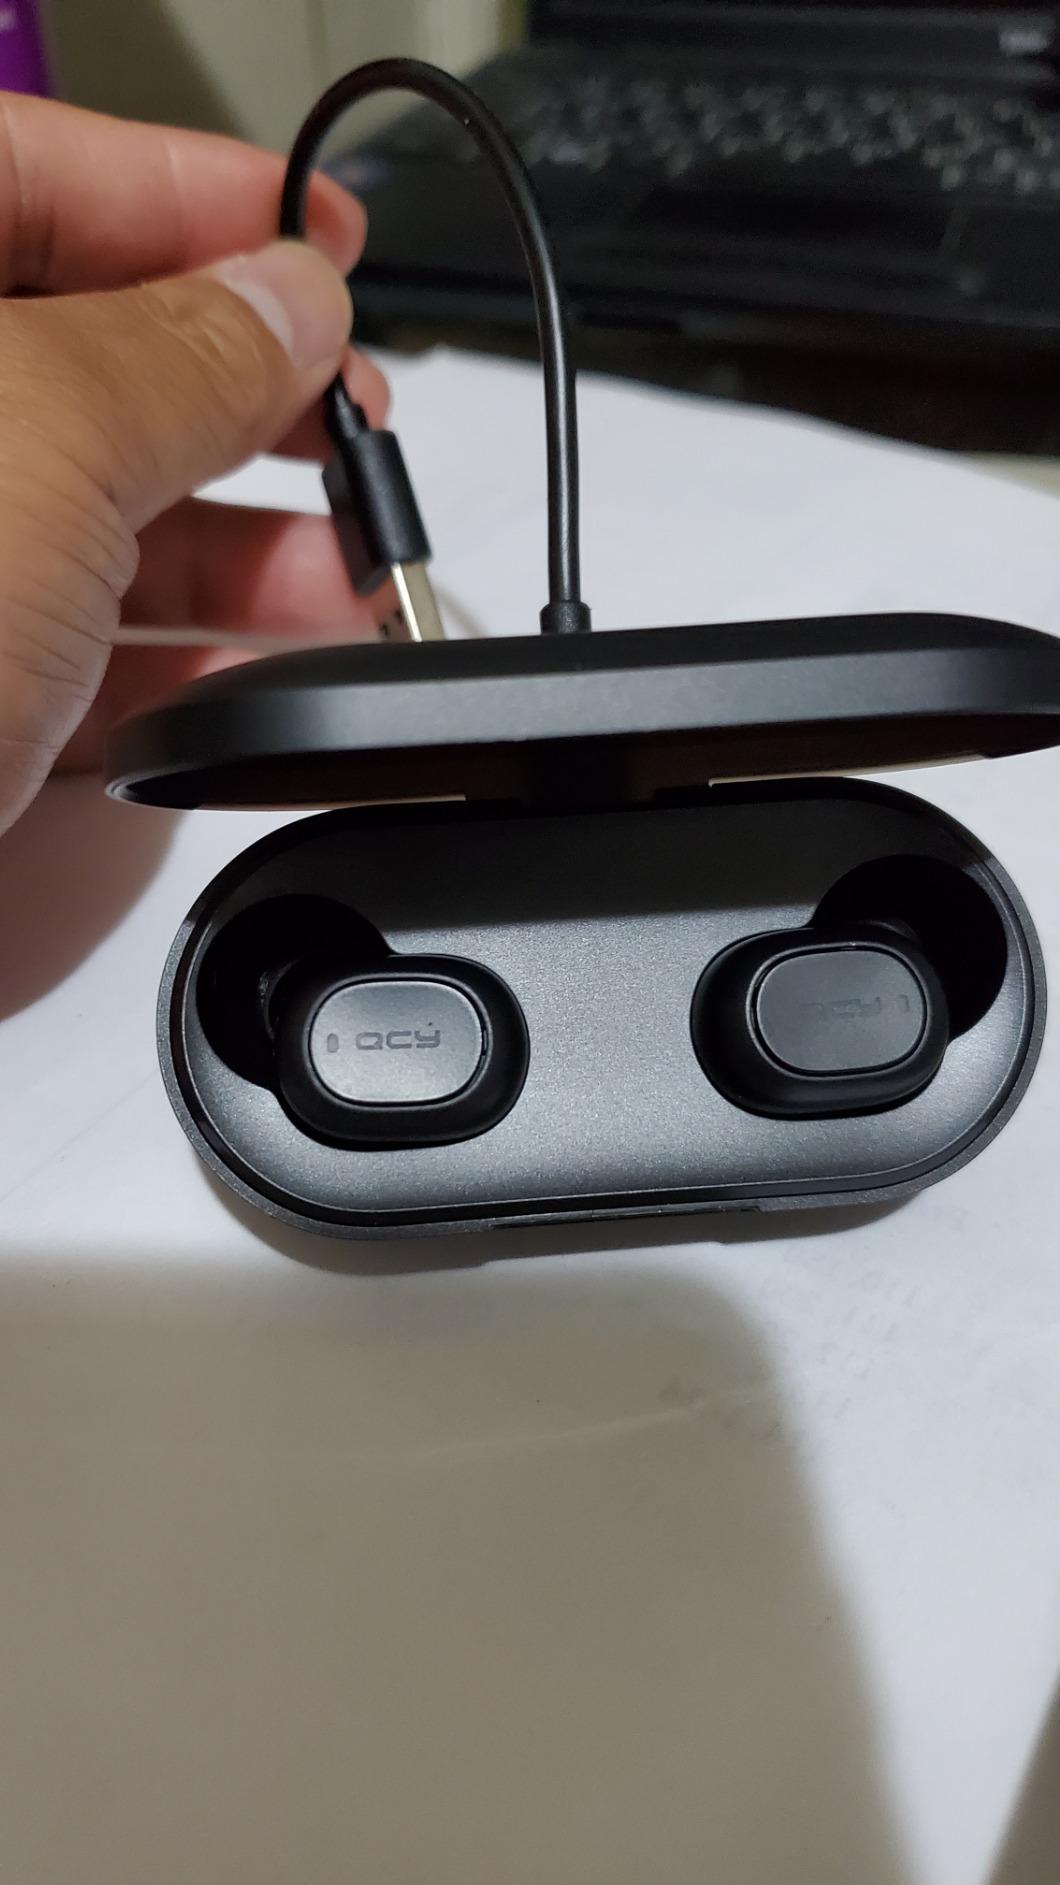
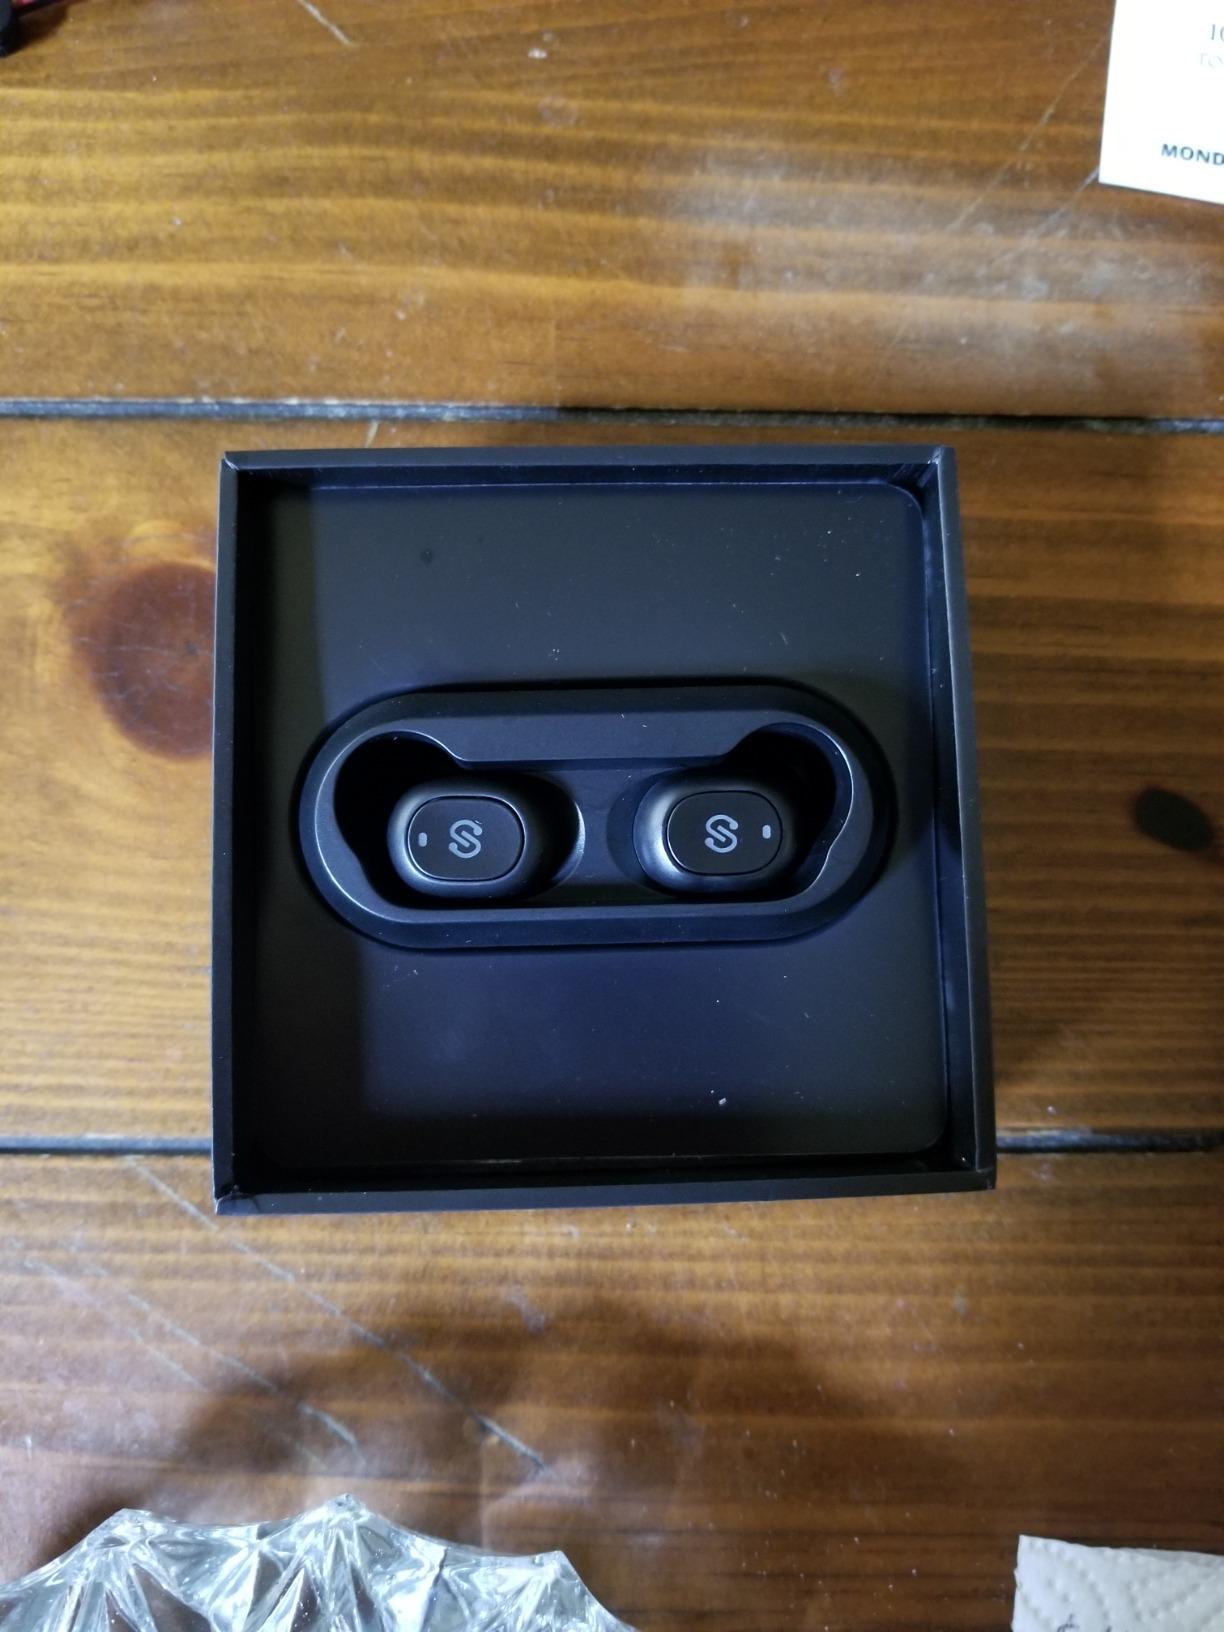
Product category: earbuds
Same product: no